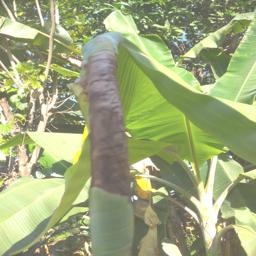
Label: MALBHOG LEAF